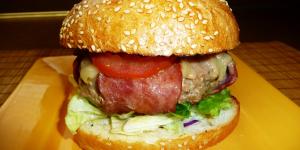
hamburguesas con tocino